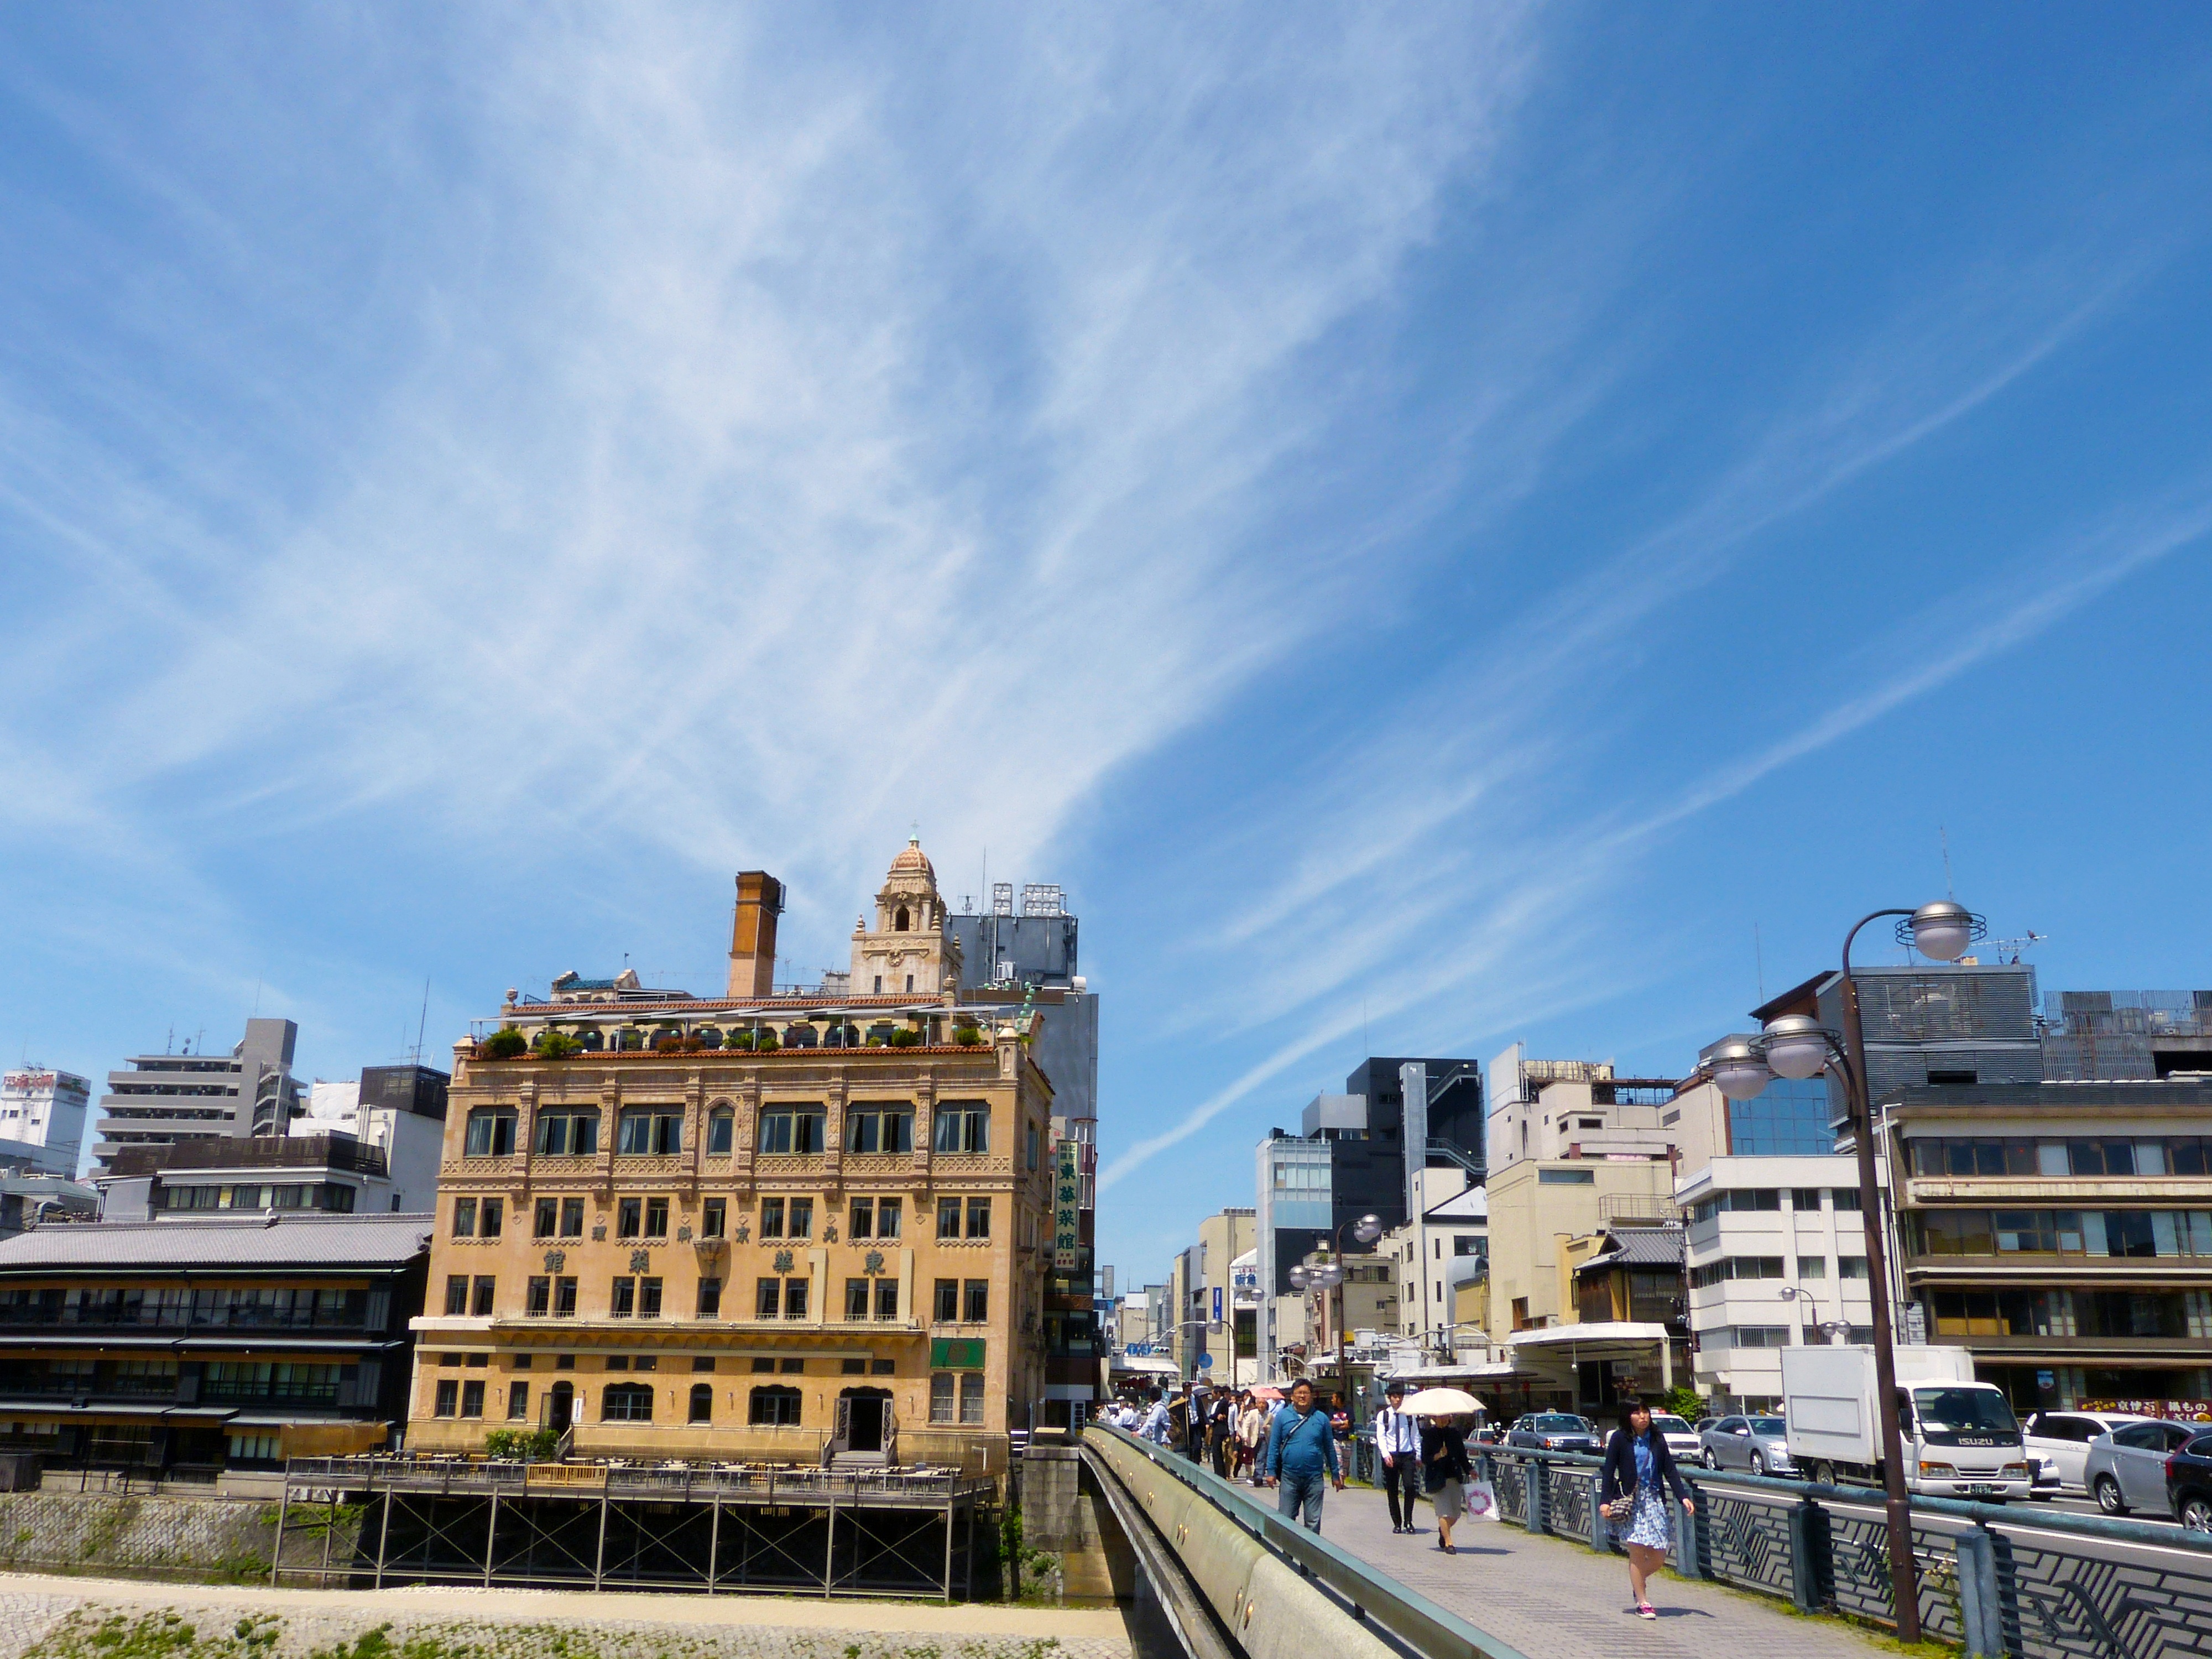
horizon, architecture, sky, skyline, street, town, city, skyscraper, cityscape, panorama, downtown, vacation, landmark, japan, tower block, buildings, kyoto, urban area, residential area, human settlement